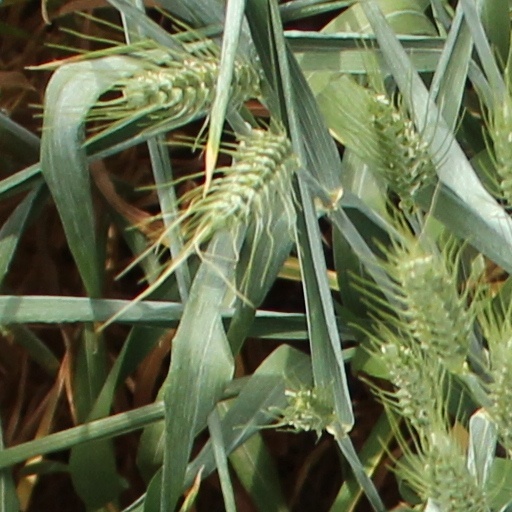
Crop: wheat